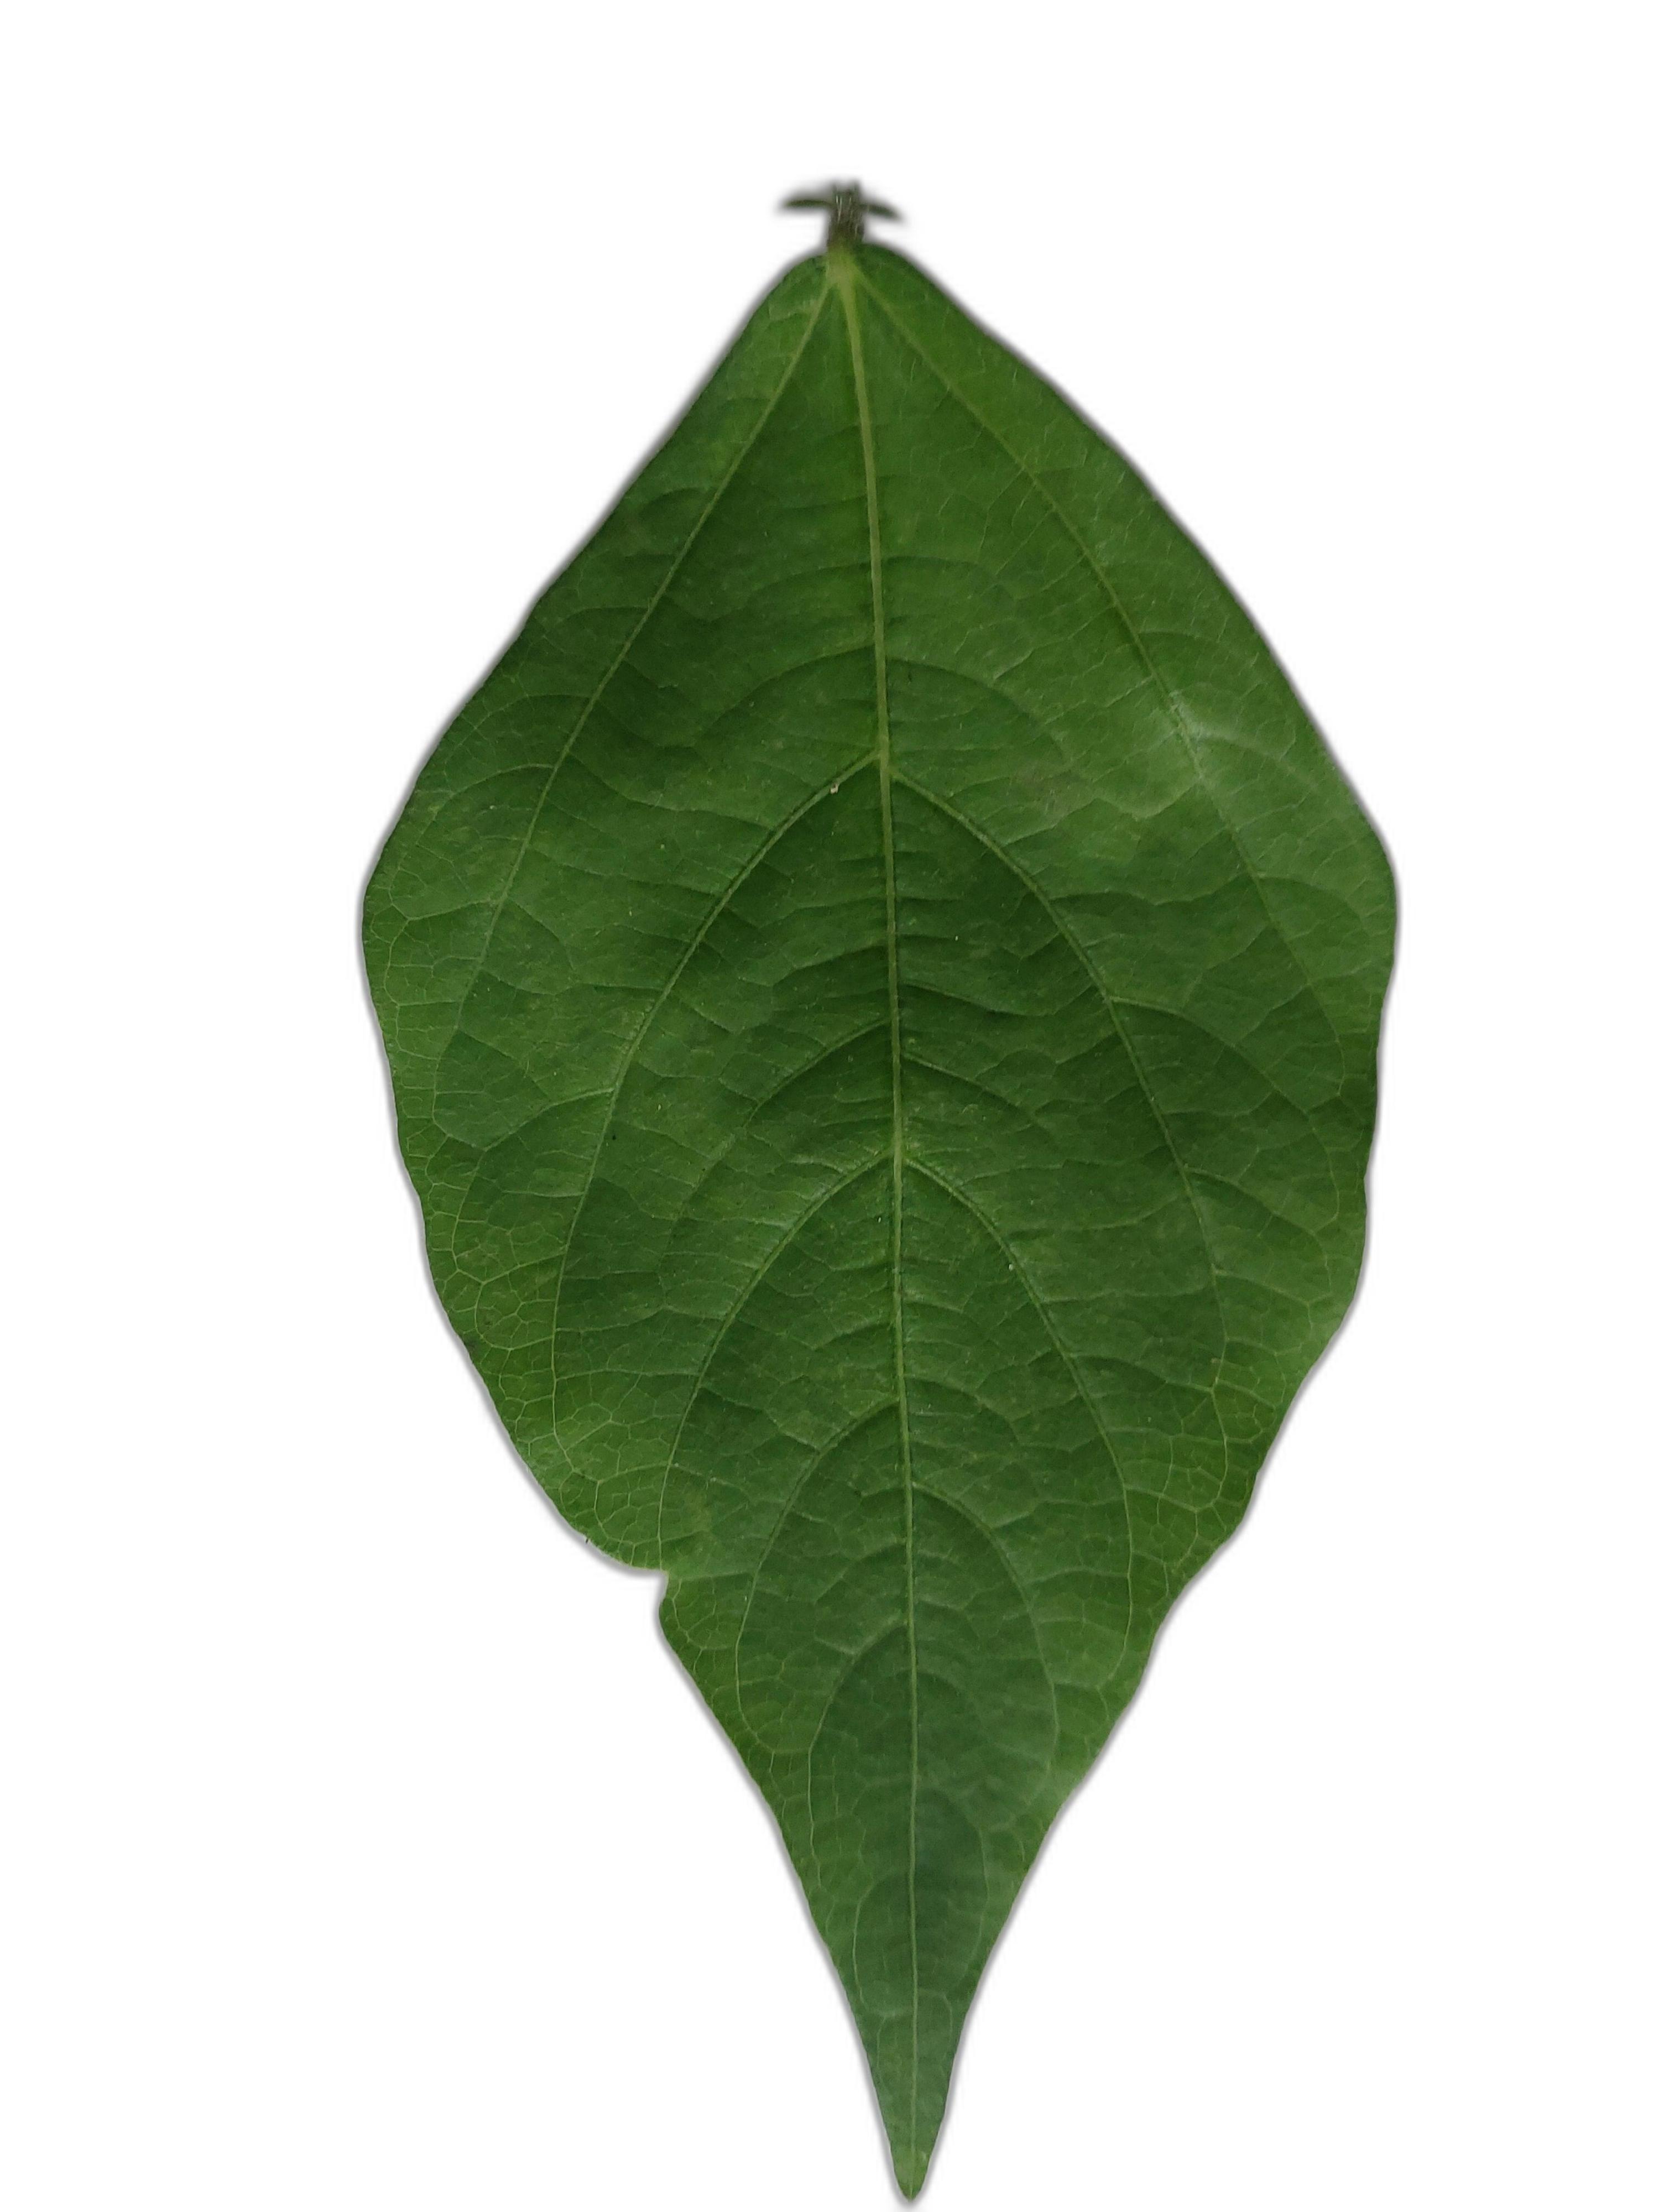
Label: Healthy